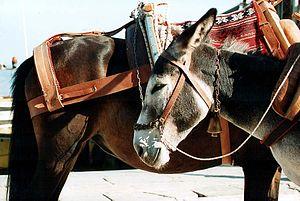
Hydra, connue dans l’Antiquité sous le nom d’Hydréa, est une île grecque du golfe Saronique, au sud d’Athènes, dans la mer Égée, en face de la péninsule de l’Argolide. Ses marchands contribuèrent à en faire l’une des grandes puissances navales de la mer Méditerranée à l’époque moderne. Ses armateurs et ses navires jouèrent un rôle déterminant lors de la guerre d'indépendance grecque. Elle forme aujourd’hui l’essentiel du territoire de la municipalité qui porte son nom.